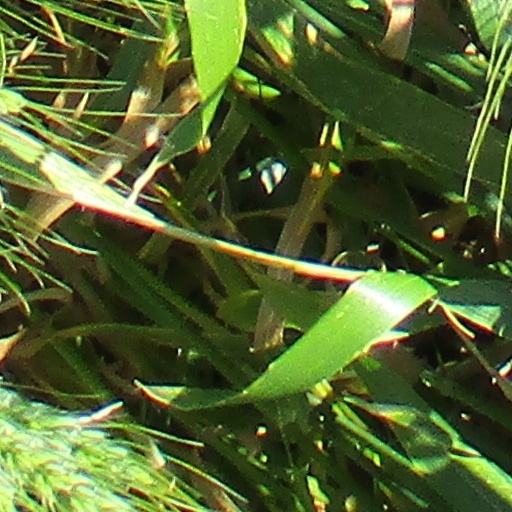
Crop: wheat